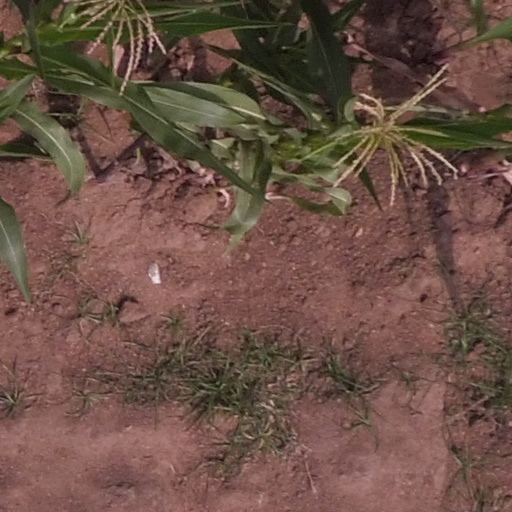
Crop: maize; corn